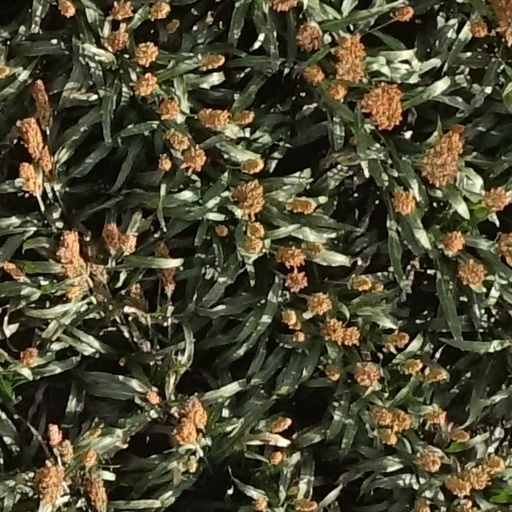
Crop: sorghum